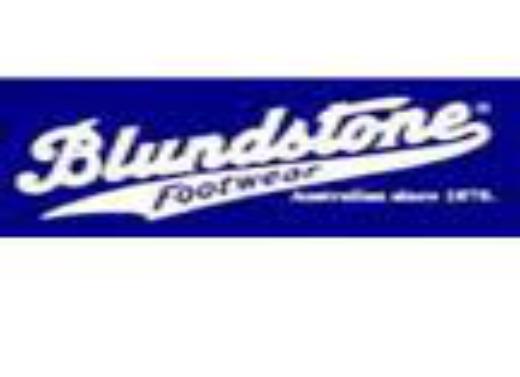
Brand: Blundstone
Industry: Clothes